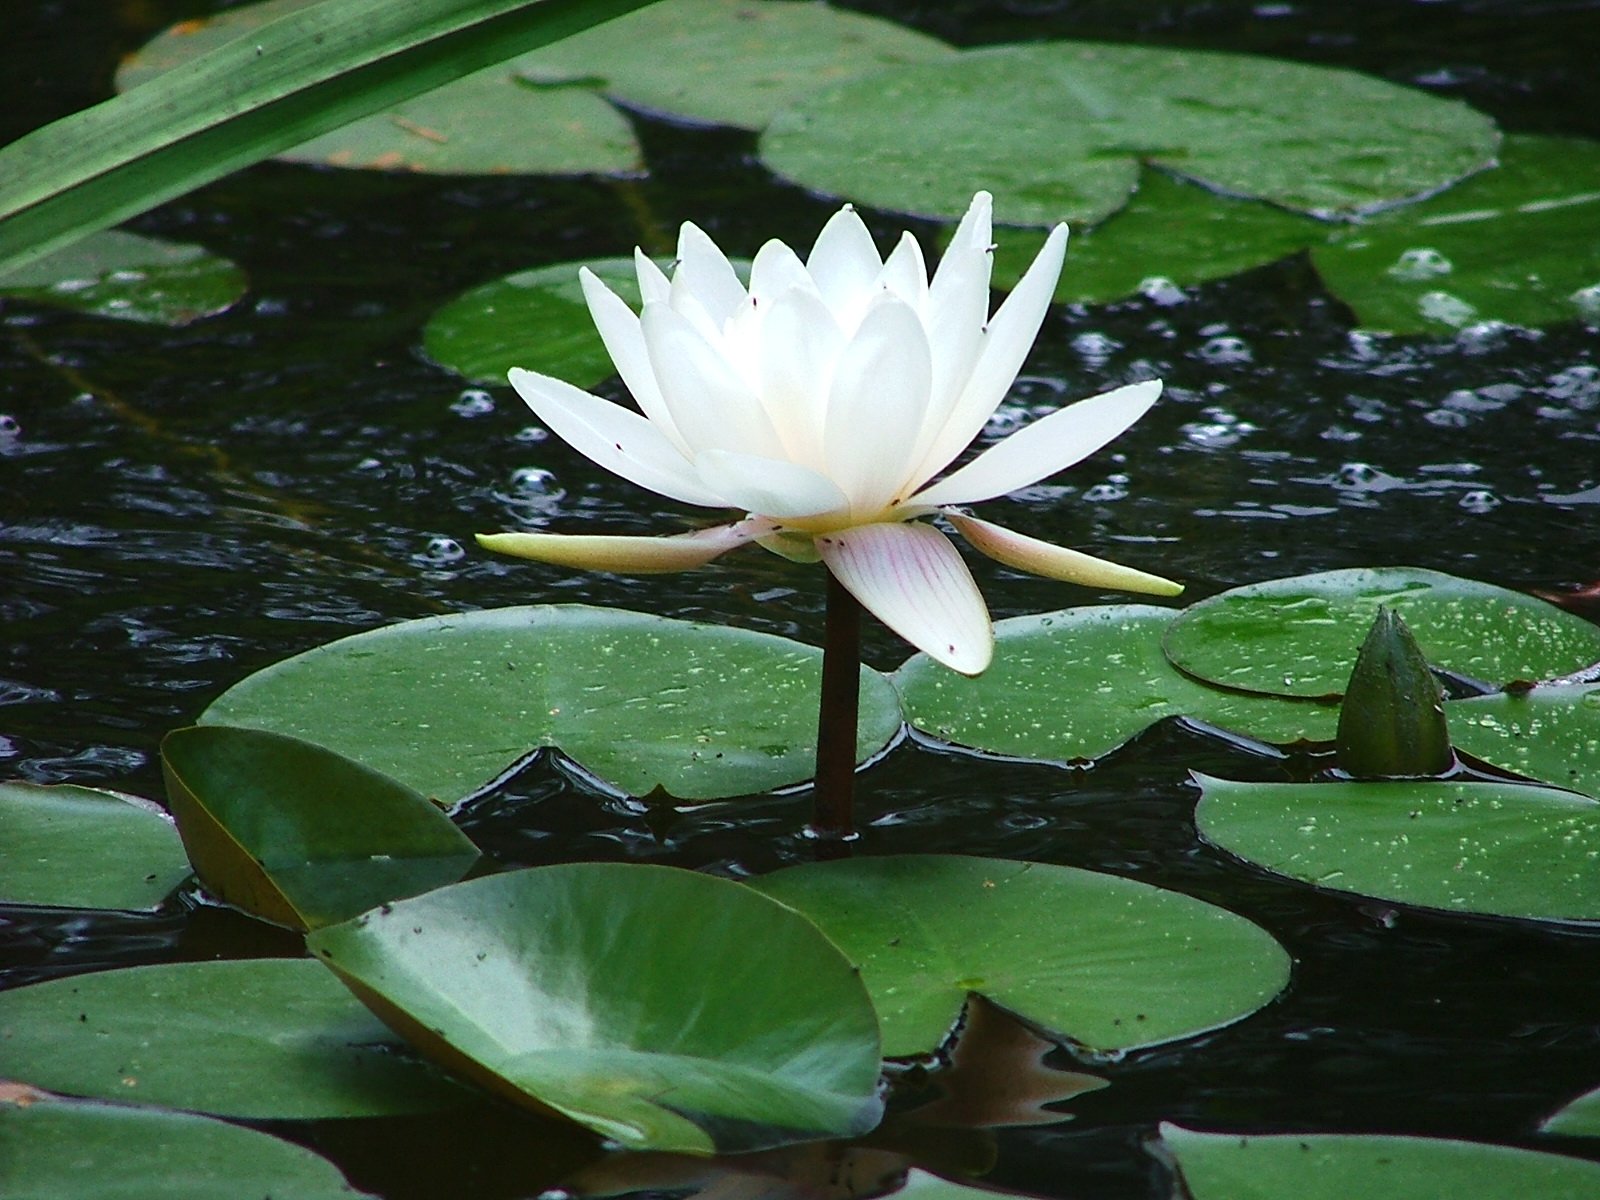
nature, plant, white, leaf, flower, petal, pond, green, botany, garden, sacred lotus, aquatic plant, flora, water lily, lotus, lily, sublime, flowering plant, land plant, lotus family, proteales